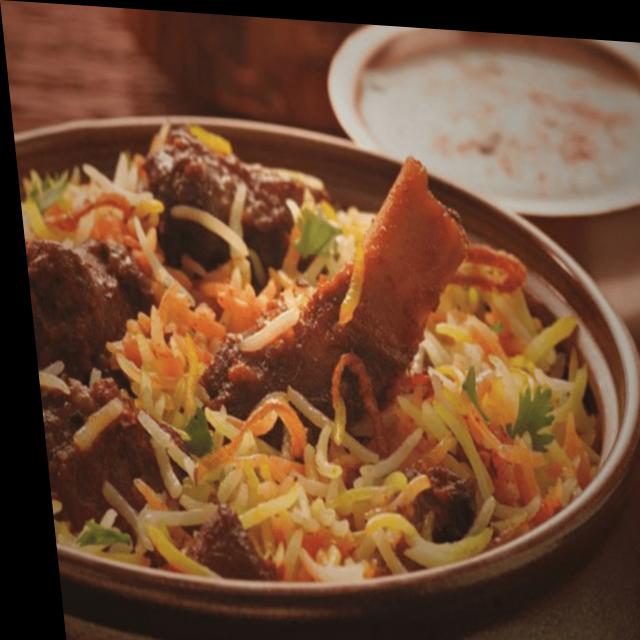
Dish: biryani